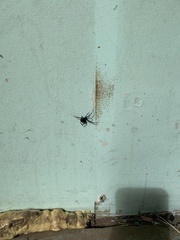
Species: Lactrodectus_hesperus